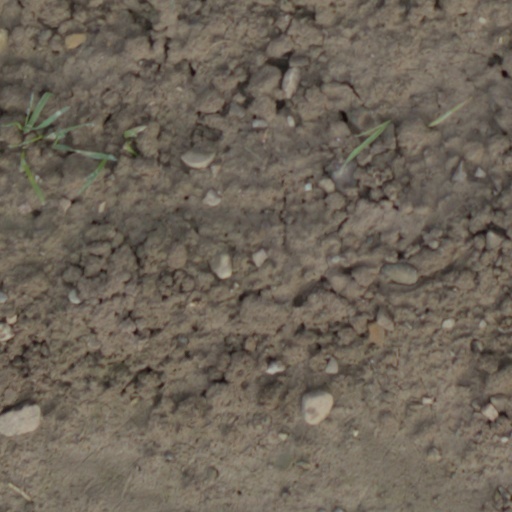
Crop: wheat